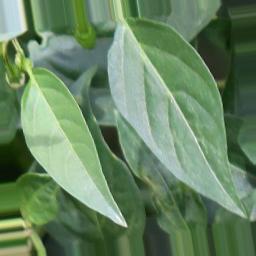
Label: healthy